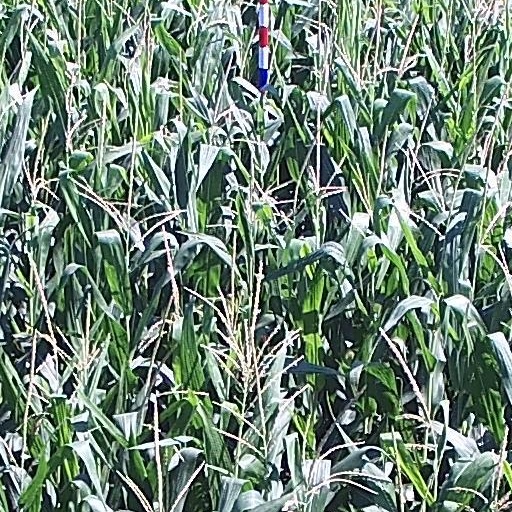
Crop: maize; corn